Orli Markman

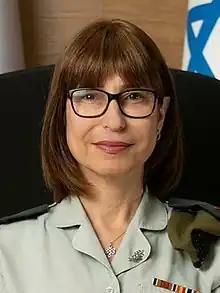
Orly Markman

Orly Markman (born 1969) is an IDF officer with the rank of Aluf (Major General), currently serving as the President of the Military Court of Appeals. In February 2022, she was promoted to the rank of Aluf, becoming the third woman in IDF history to receive this rank, following Orna Barbivai and Yifat Tomer-Yerushalmi, and the first to serve as the President of the Military Court of Appeals.